Saab JAS 39 Gripen

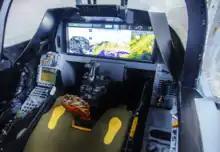
Brazilian Air Force Gripen NG cockpit with Wide Area Display

The future Gripen E/F will use a new AESA radar, Raven ES-05, based on the Vixen AESA radar family from Selex ES. Among other improvements, the new radar is to be capable of scanning over a greatly increased field of view and improved range. In addition, the new Gripen integrates the Skyward-G Infra-red search and track (IRST) sensor, which is capable of passively detecting thermal emissions from air and ground targets in the aircraft's vicinity. The sensors of the Gripen E are claimed to be able to detect low radar cross-section (RCS) targets at beyond visual range. Targets are tracked by a "best sensor dominates" system, either by onboard sensors or through the Transmitter Auxiliary Unit (TAU) data link function of the radar.